Memorial Complex in Idvor (Mihajlo Pupin)

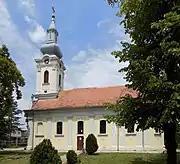
Church of the Annunciation of the Holy Mother, the church in which Pupin was baptized and in whose yard he built the National House

The Old School building was constructed in 1843. Mihajlo Pupin was educated in that school. It was the school until 1979, when Idvor got a new, modern school building. It is in immediate vicinity of the National Home. The building has rectangular basis and its longer side with the entrance is facing the park while the shorter side is facing the street. It is the building made of bricks, it has only a ground floor and its roof is made of wood and covered with simple roof tiles. Its basis is symmetrical and there are central hall, two classrooms, annex rooms and two porches on the side of the school leading to the yard. The classroom turned into a museum has a walled furnace. All the rooms have wooden floors, but the entry hall floor is covered with the six-angled bricks. The façade is simple which is common for the architectural style of the age in the Austrian provinces. It exhibits the characteristics of simplified neo-classicist style flat lintels with the imitation of the arches, simple cornice and parapet plates. The front façade has two sections, the central one slightly projecting before the two lateral ones. The façade is divided by pillars between the windows and the pillars in the middle were additionally decorated with shallow rustic plates. The double doors on the main entrance have geometrical ornaments. The rear façade is simple, unornamented with the entrance at its center and two porches with three arches above them.